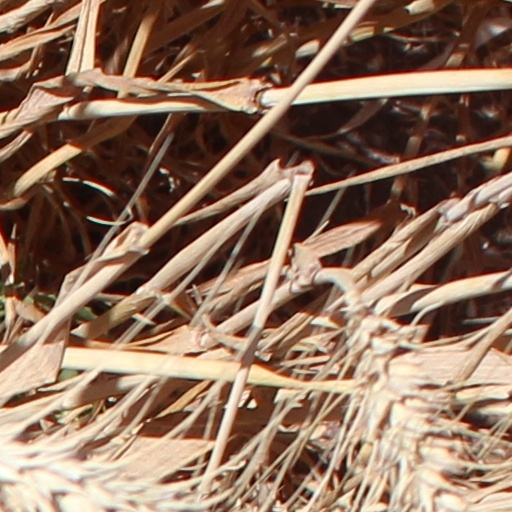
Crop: wheat